Racing de Ferrol

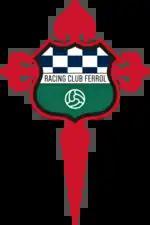

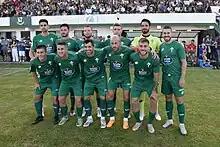
Racing Club de Ferrol 2023–24.

Racing Club de Ferrol, commonly known as Racing de Ferrol, is a Spanish football team based in Ferrol, Province of A Coruña, in the autonomous community of Galicia.